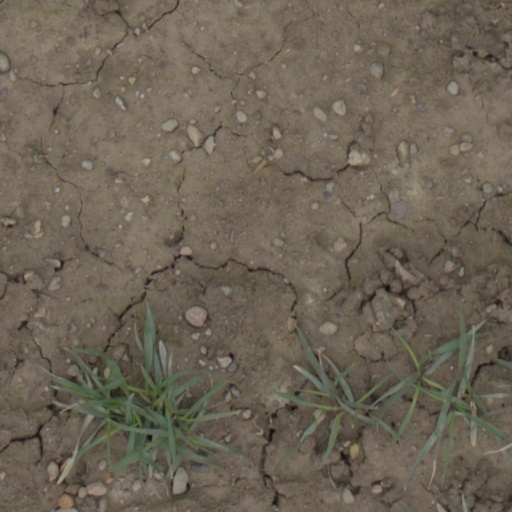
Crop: wheat